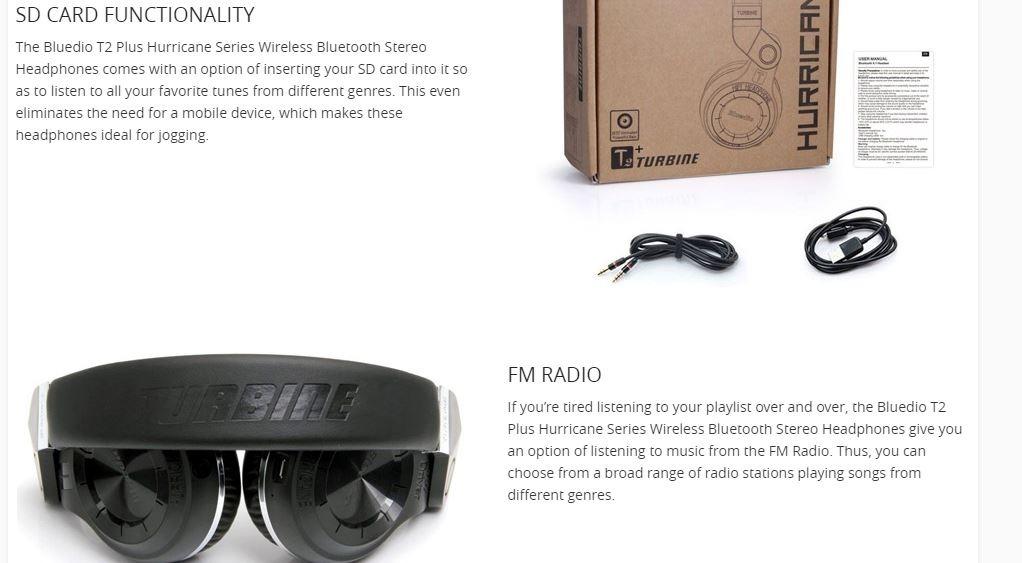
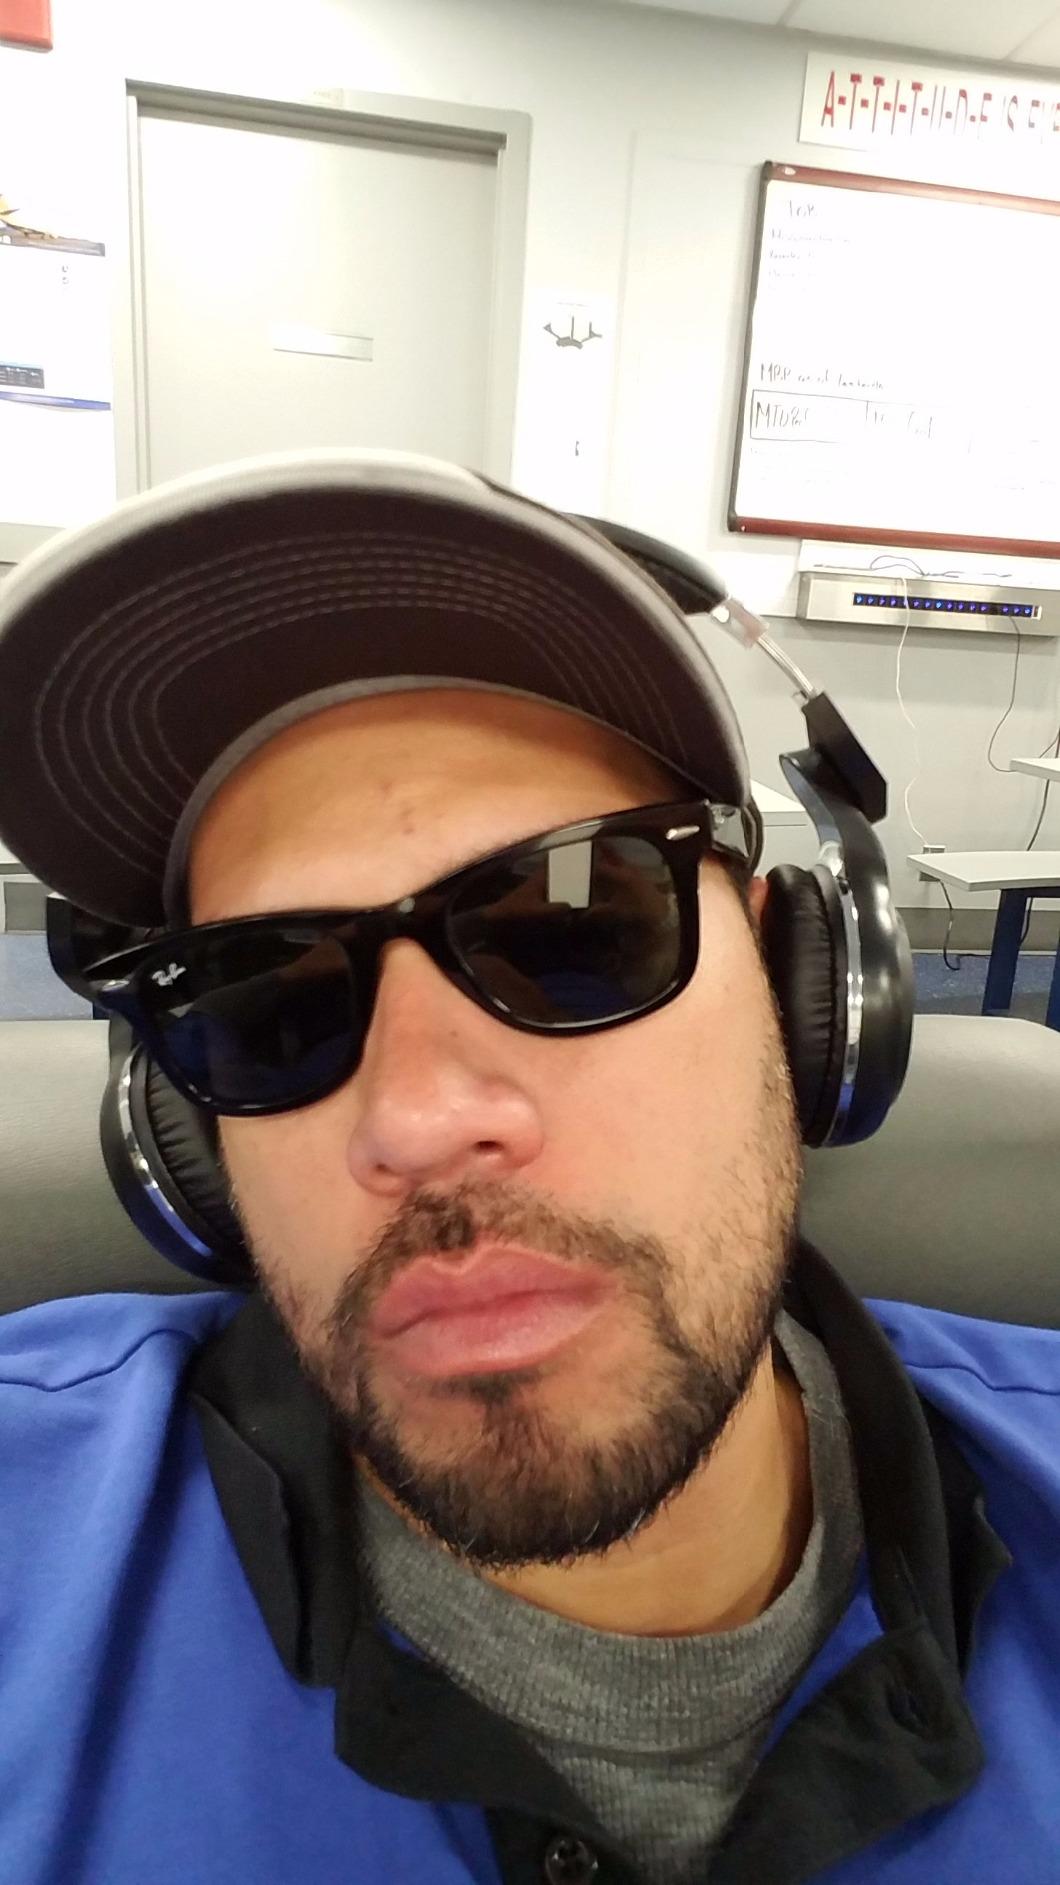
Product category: headphones
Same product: yes